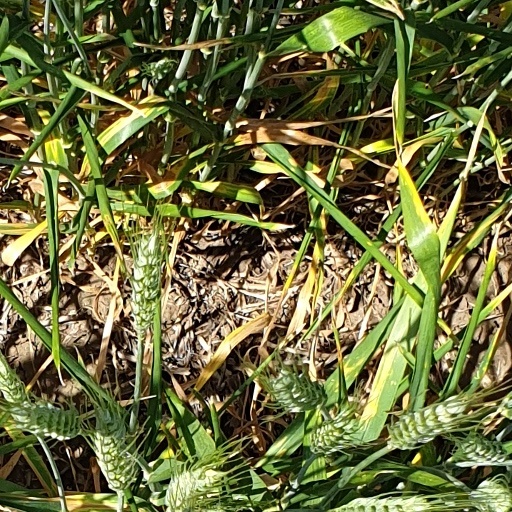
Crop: wheat